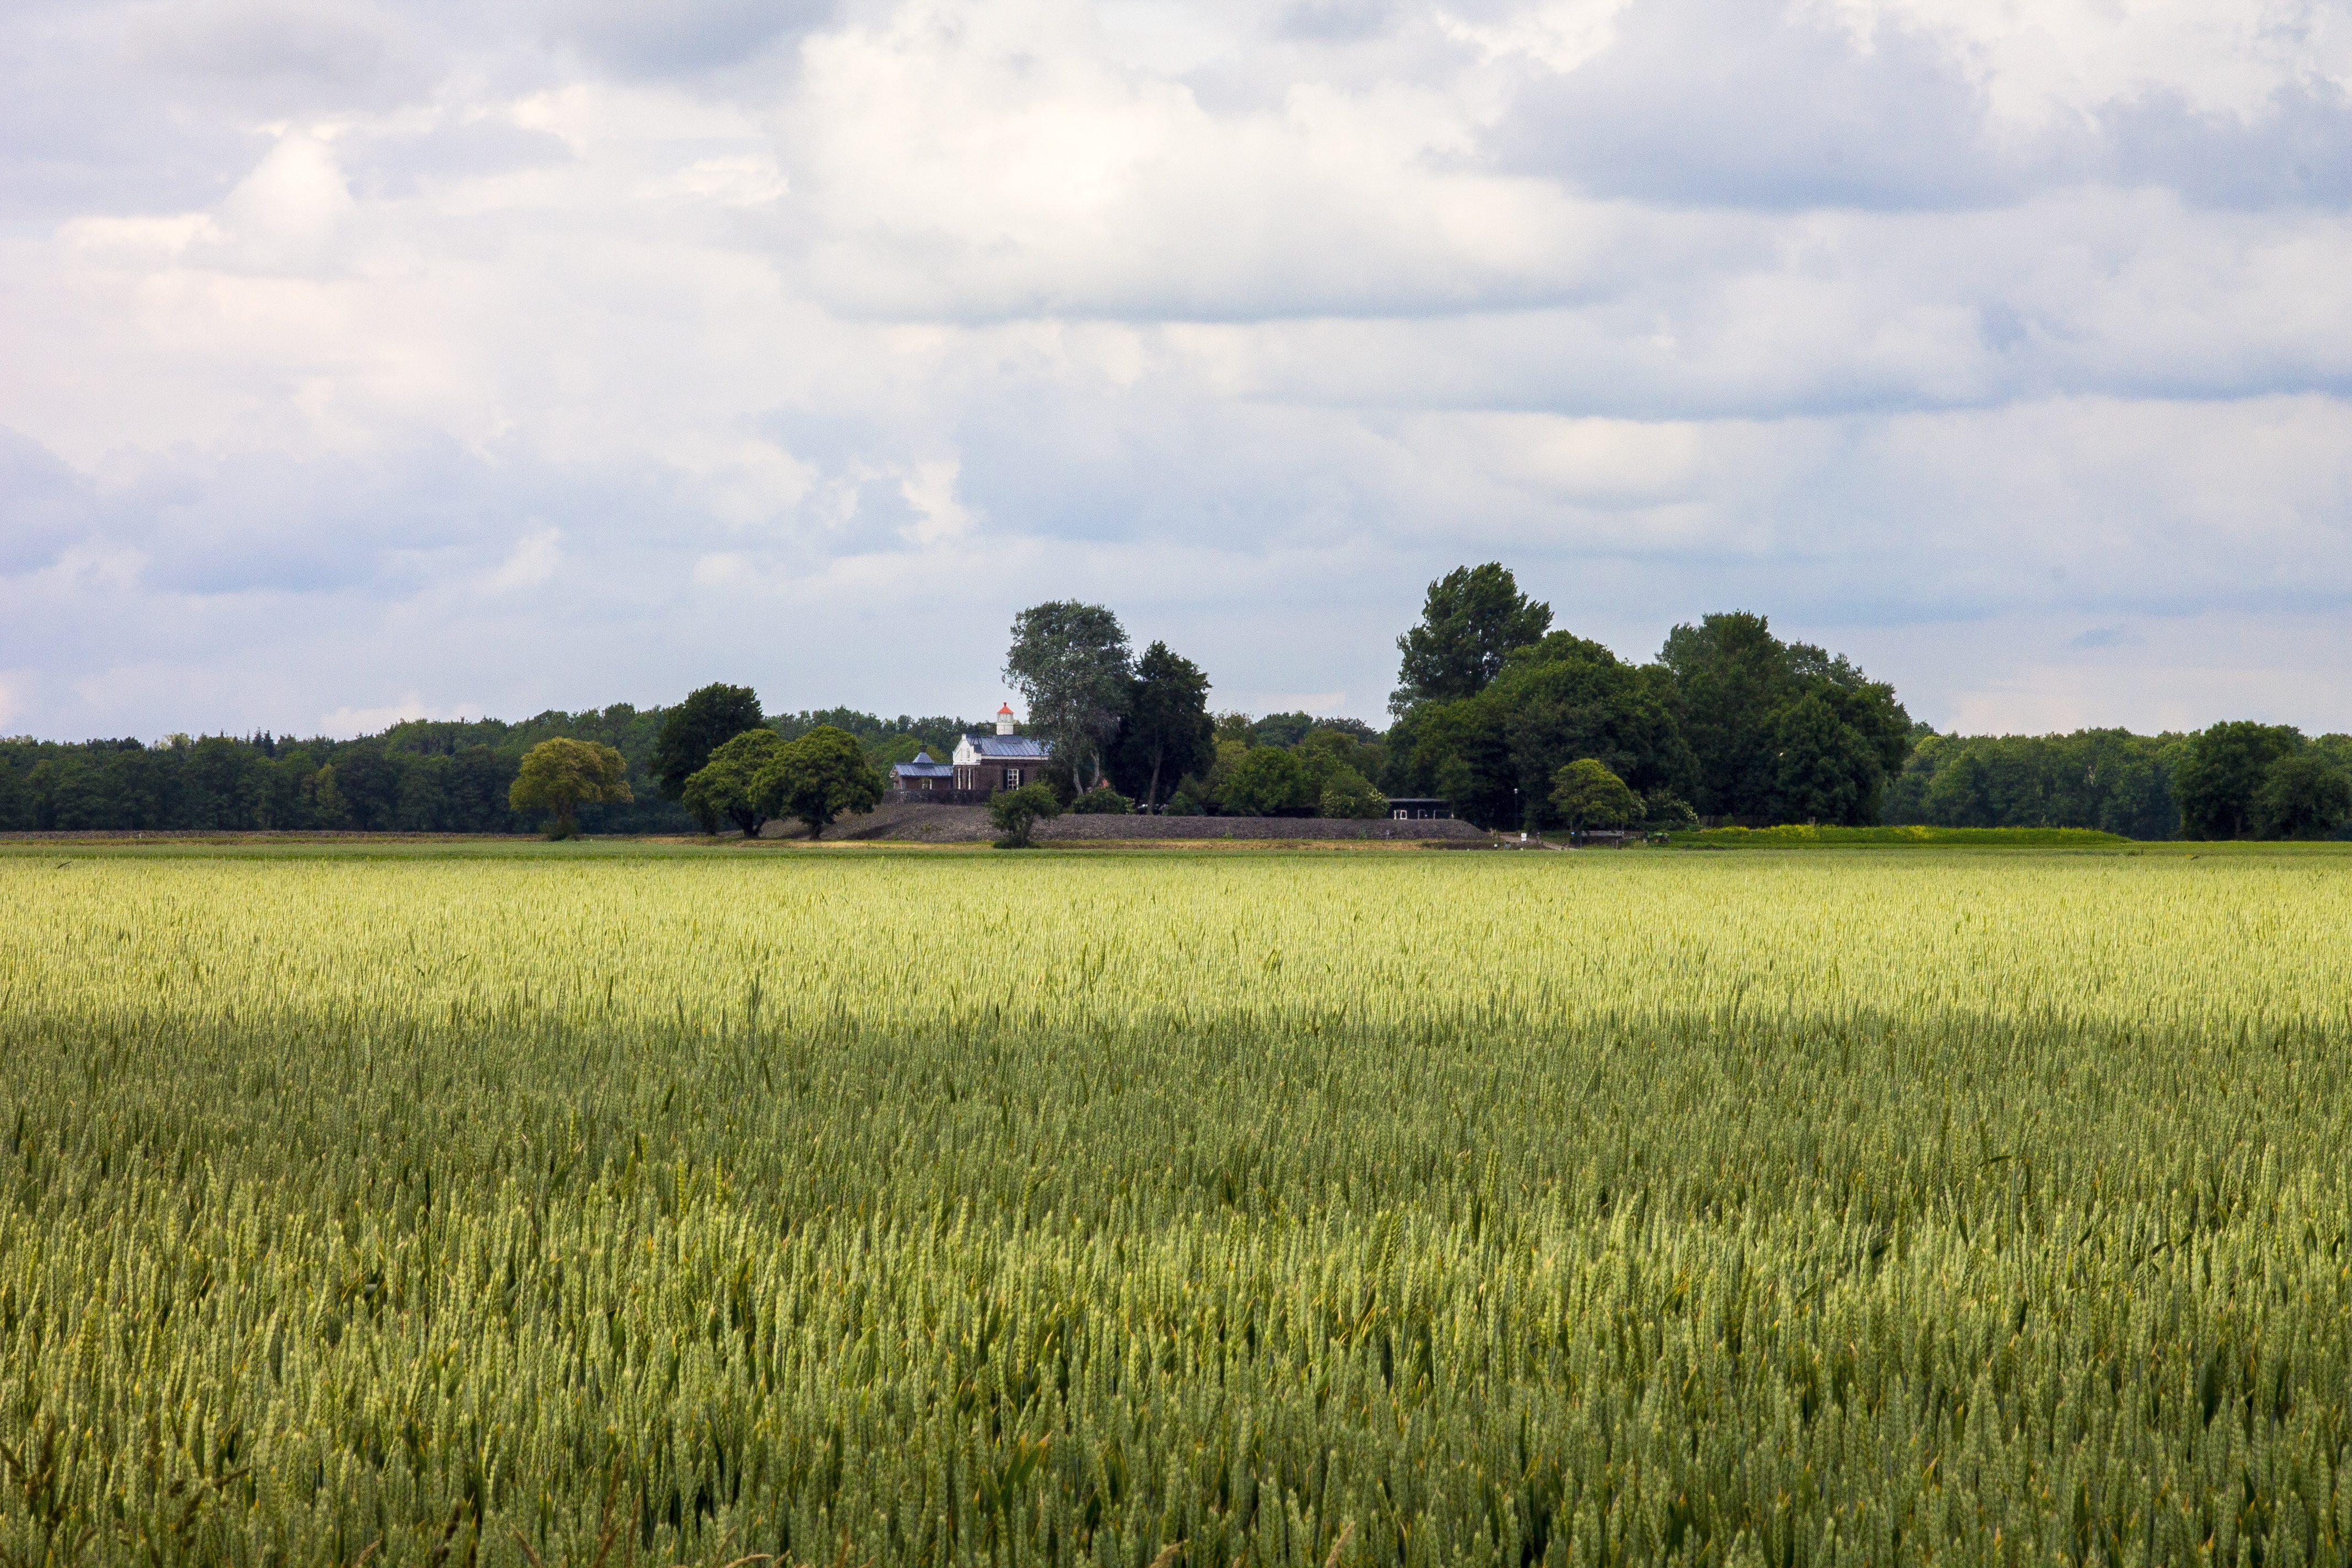
landscape, tree, nature, grass, horizon, cloud, plant, sky, white, field, farm, meadow, prairie, air, view, summer, food, spring, heaven, crop, pasture, holiday, blue, agriculture, plain, rapeseed, blue sky, trees, skies, holland, netherlands, clouds, grassland, branches, habitat, ecosystem, brassica, blue skies, dutch landscape, sun rays, rural area, verte, paddy field, flowering plant, grass family, land plant, farmlands